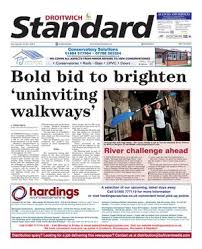
Label: paper